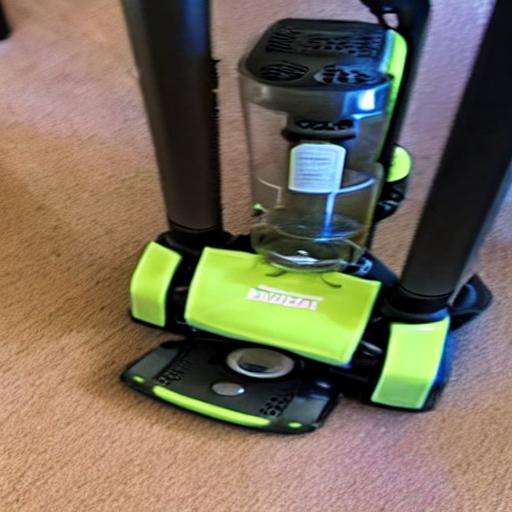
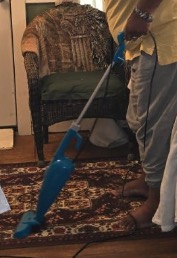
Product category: items_vacuum
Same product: no